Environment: real
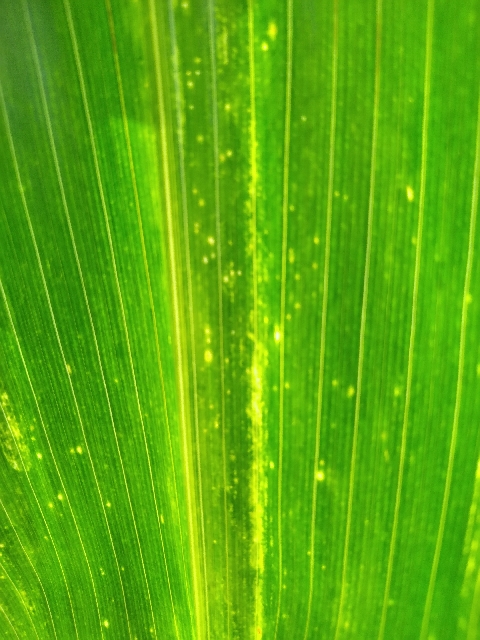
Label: lethal_necrosis